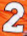
Number: 2